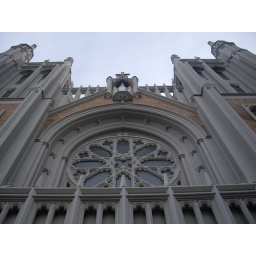
showing how the idea of the church looks down on the viewer.  the building soaring up into the sky, high above us.